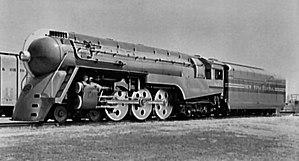
Henry Dreyfuss est un designer américain.